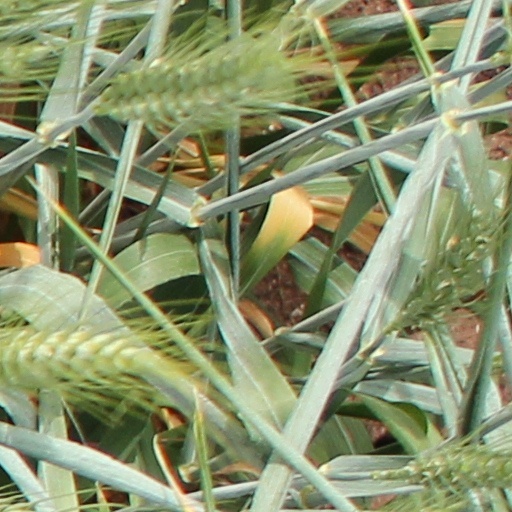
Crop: wheat